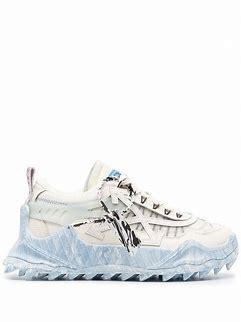
Brand: Off-White
Model: Off Odsy 1000